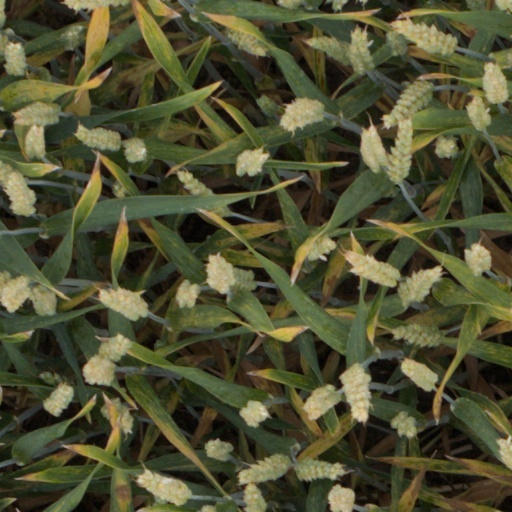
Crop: wheat